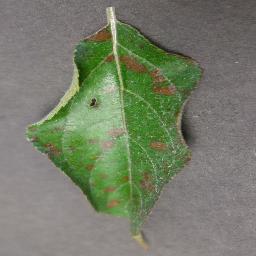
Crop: apple
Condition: cedar_rust